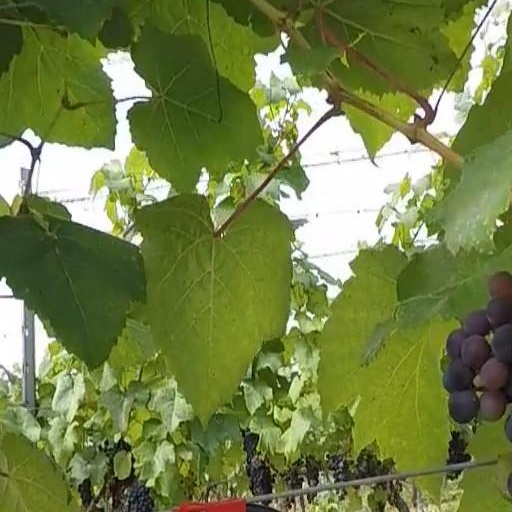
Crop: grape